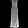
Label: Dress